Religion in the Song dynasty

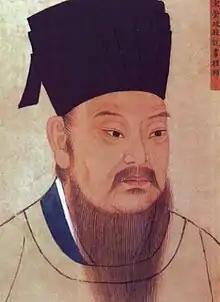
Cheng Yi (1033-1107)

There is no indication that Zhou Dunyi ever participated in or passed the imperial examinations. However, in 1036, he secured an official post as a keeper of records, likely owing to his substantial connections: both his father and maternal uncle were "jinshi" degree holders. Zhou did not assume his first post until 1040 due to his mother's death in 1037. Once he commenced his work, Zhou distinguished himself as an adjudicator of legal disputes and an erudite Confucianist.